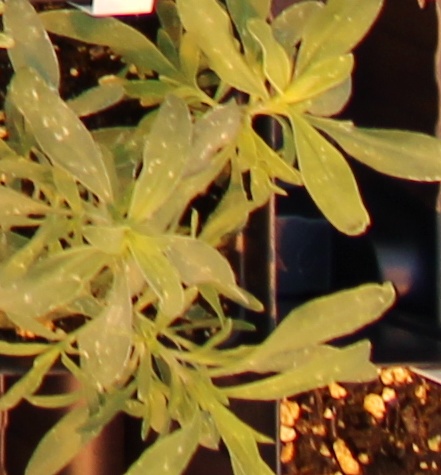
Label: Kochia